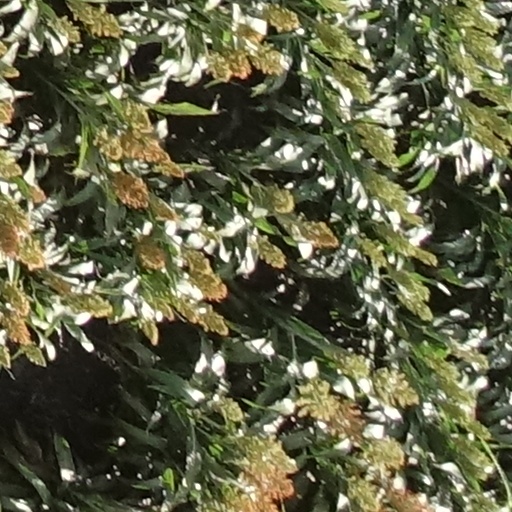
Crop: sorghum